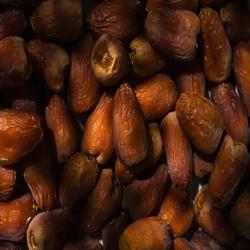
Label: Dates